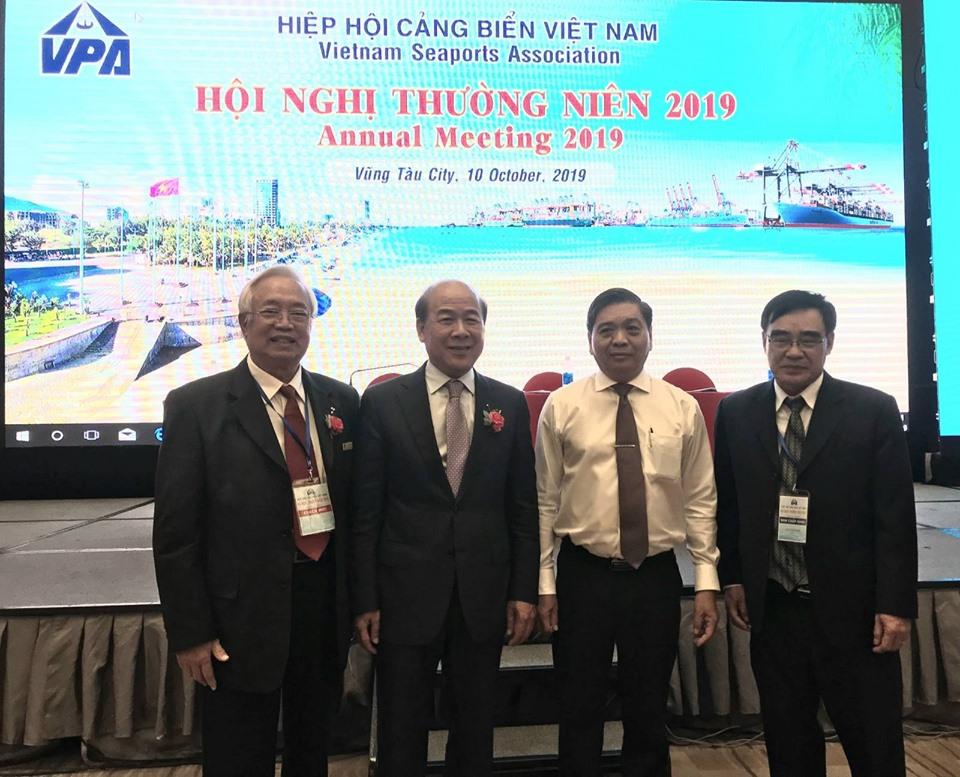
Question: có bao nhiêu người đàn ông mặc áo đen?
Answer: có ba người đàn ông